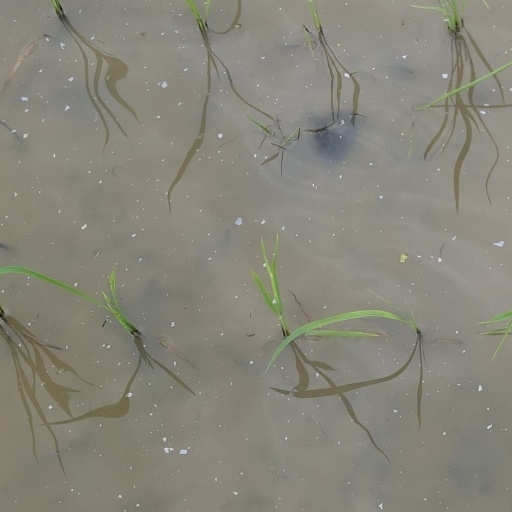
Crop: rice